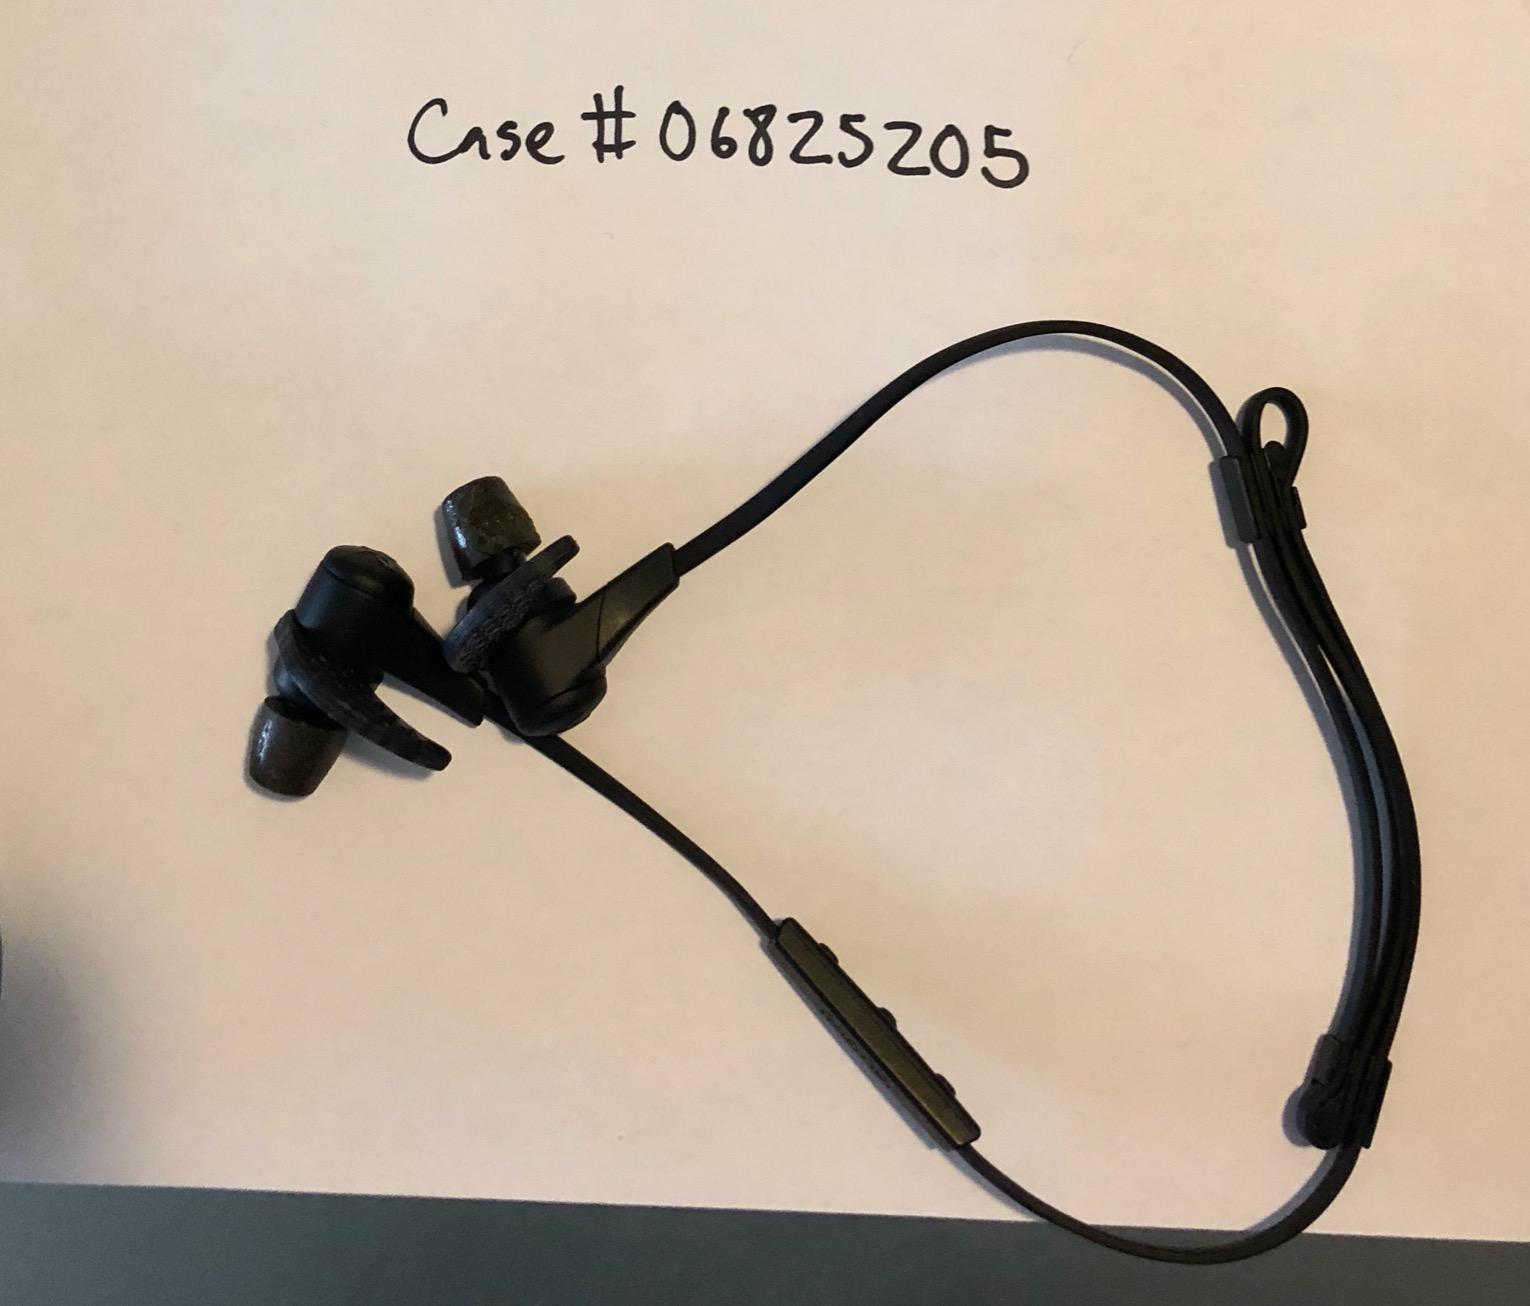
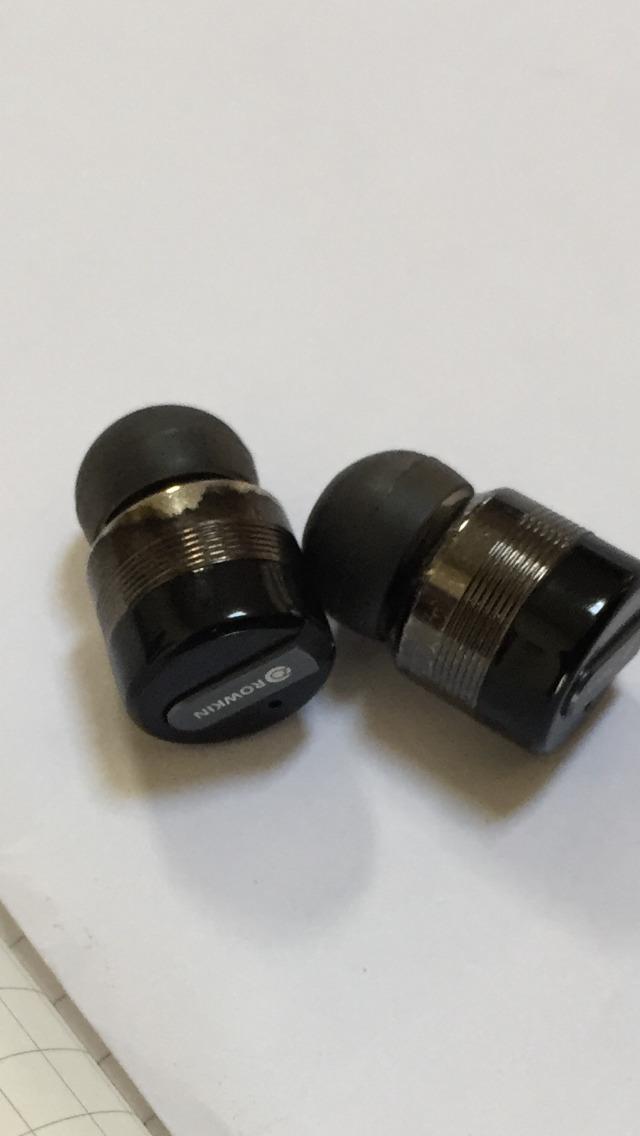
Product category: headphones
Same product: no